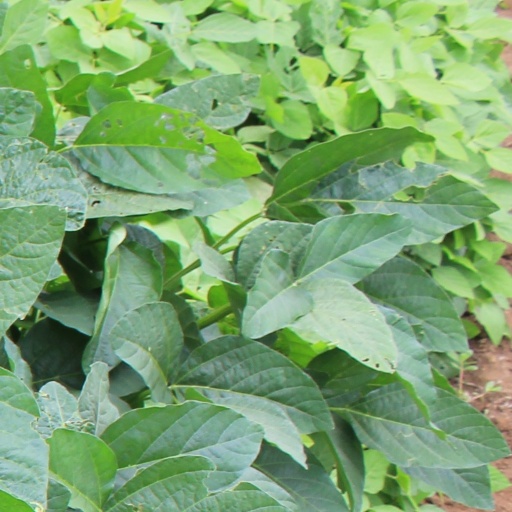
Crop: soybean